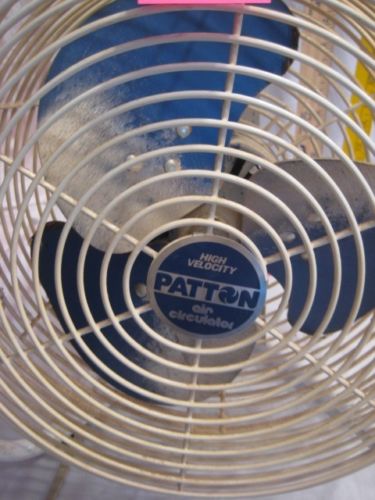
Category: fan